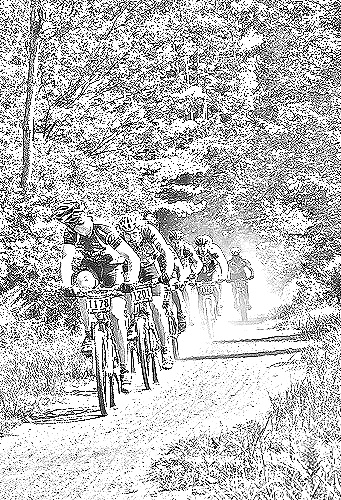
Portrait style: Sketch Portrait